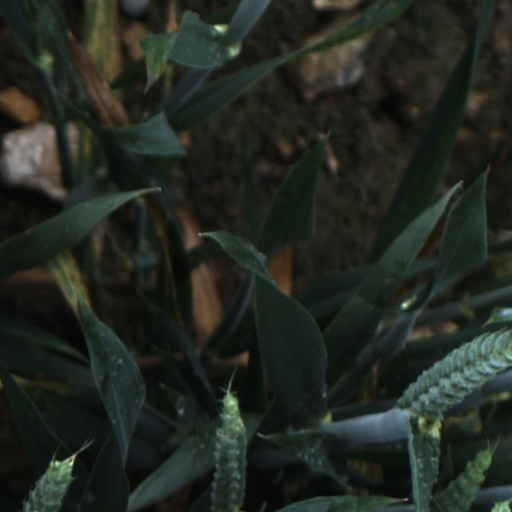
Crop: wheat